Diagnosis: Murder

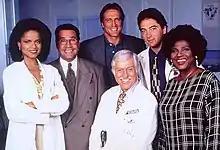
The cast, 1993–1995: Victoria Rowell, Michael Tucci, Barry Van Dyke, Scott Baio, and Delores Hall, with Dick Van Dyke in the center

One unique aspect of the series was that it frequently appropriated characters from various classic television series, or featured veteran actors playing characters inspired by or similar to their classic roles.